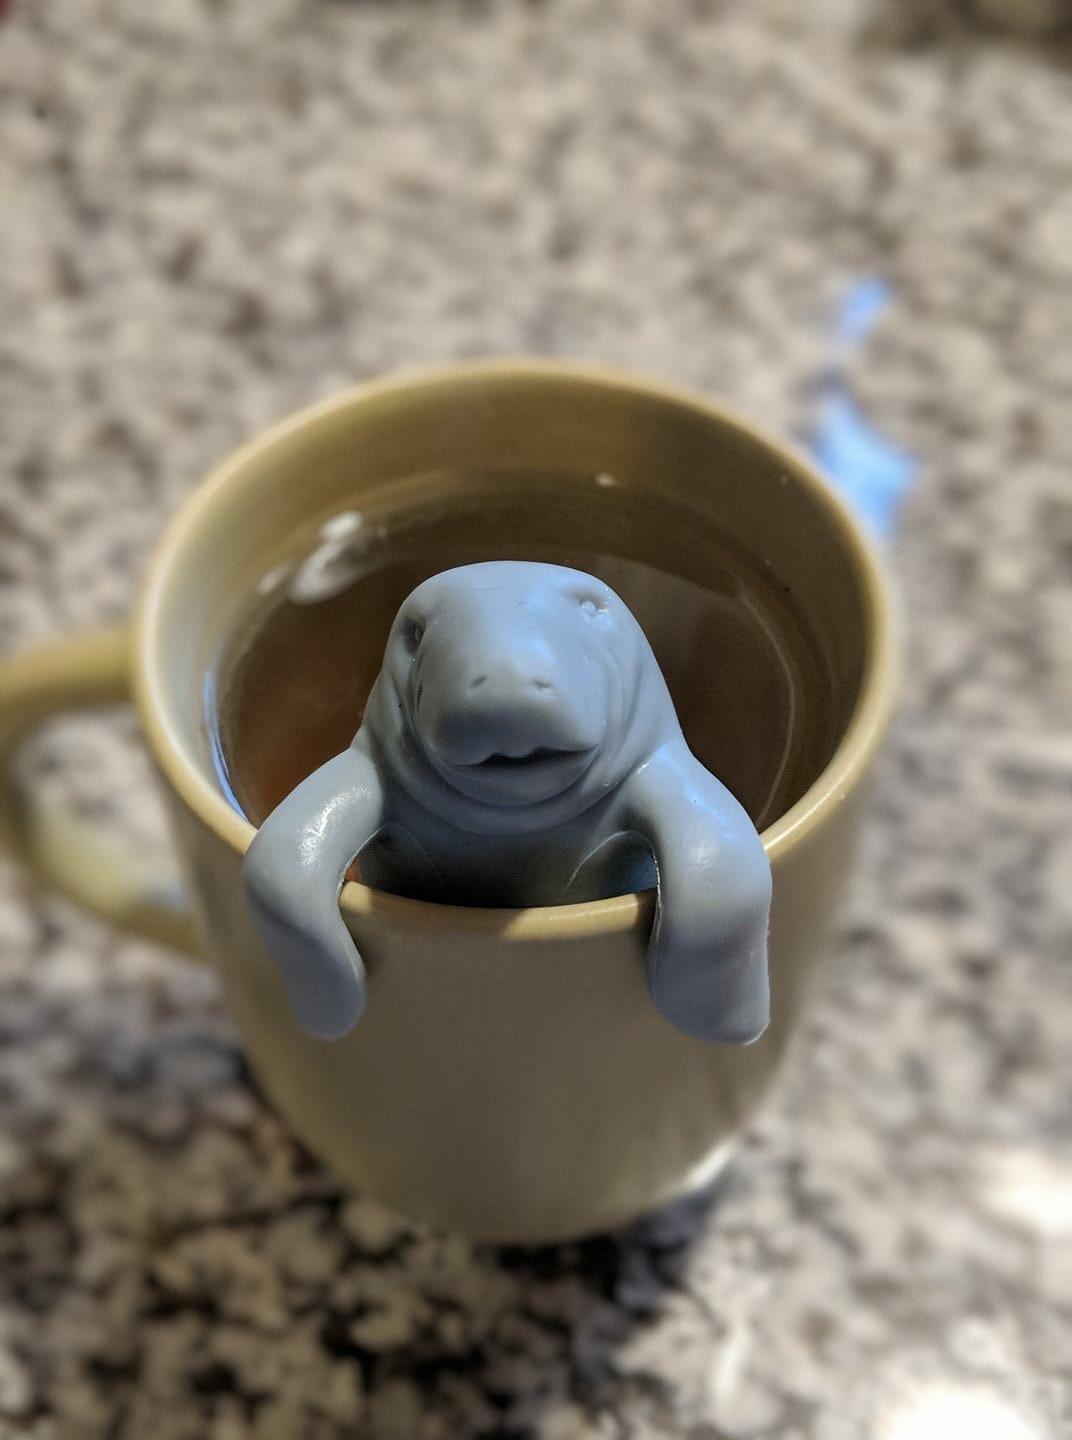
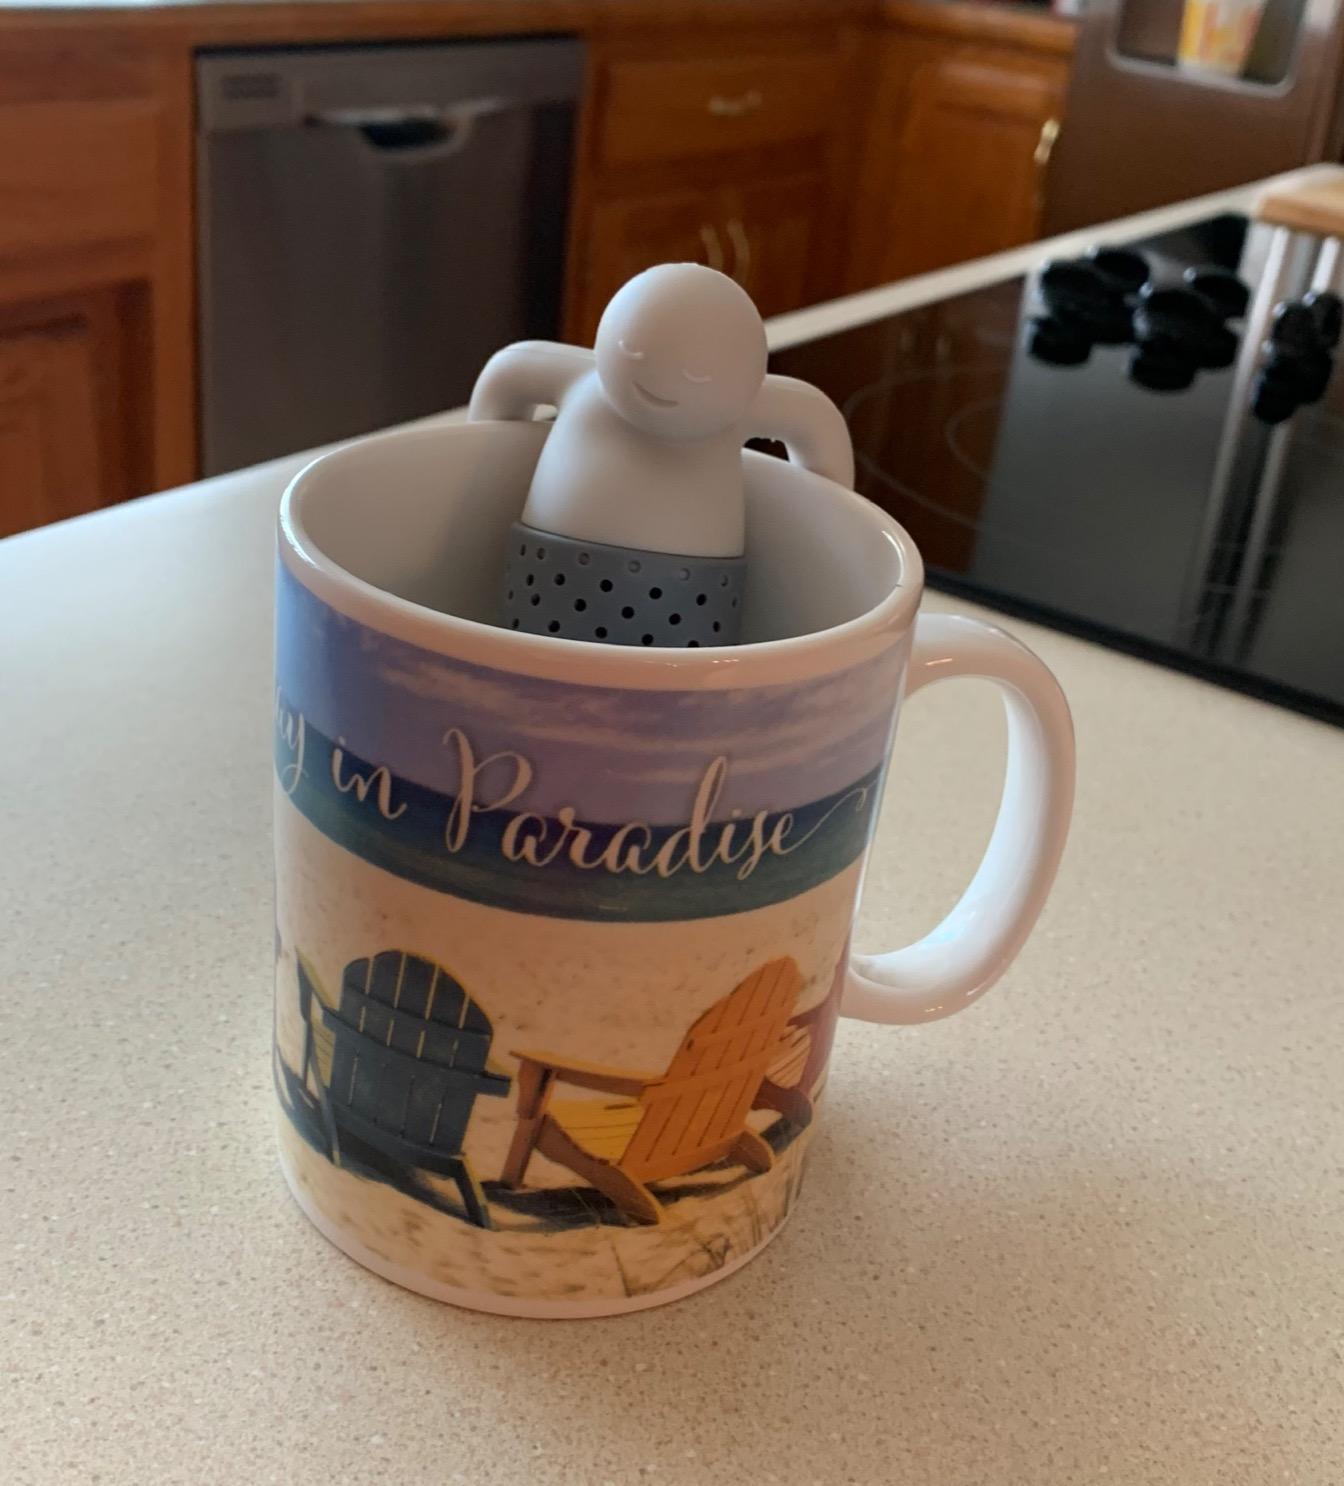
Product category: items_tea
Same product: no